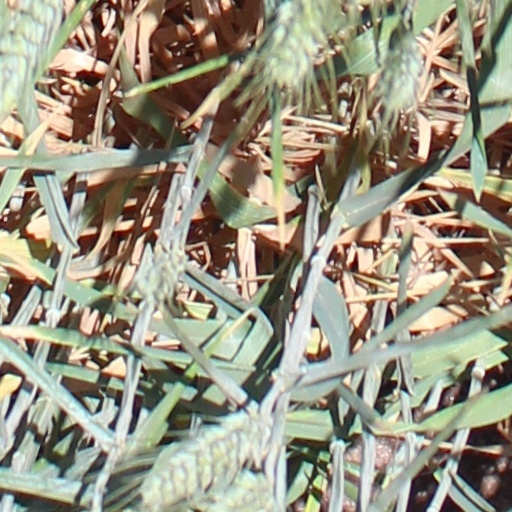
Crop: wheat